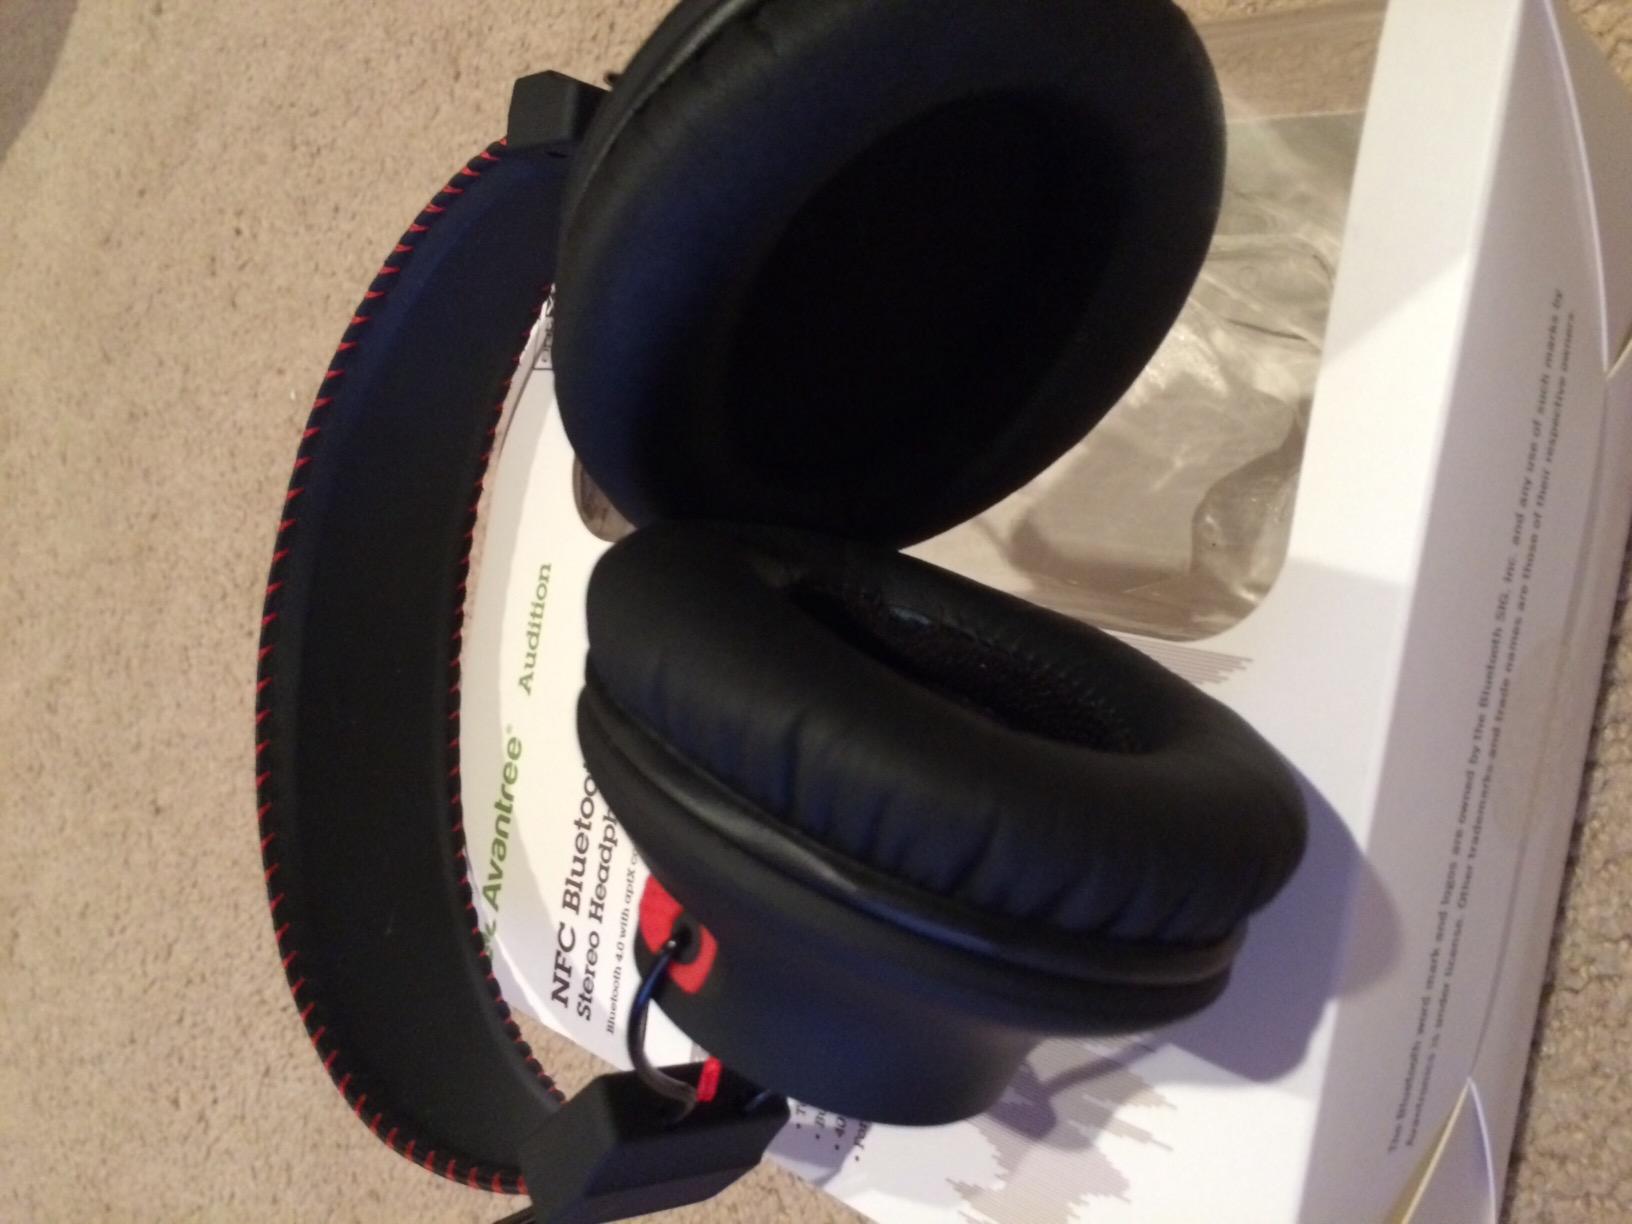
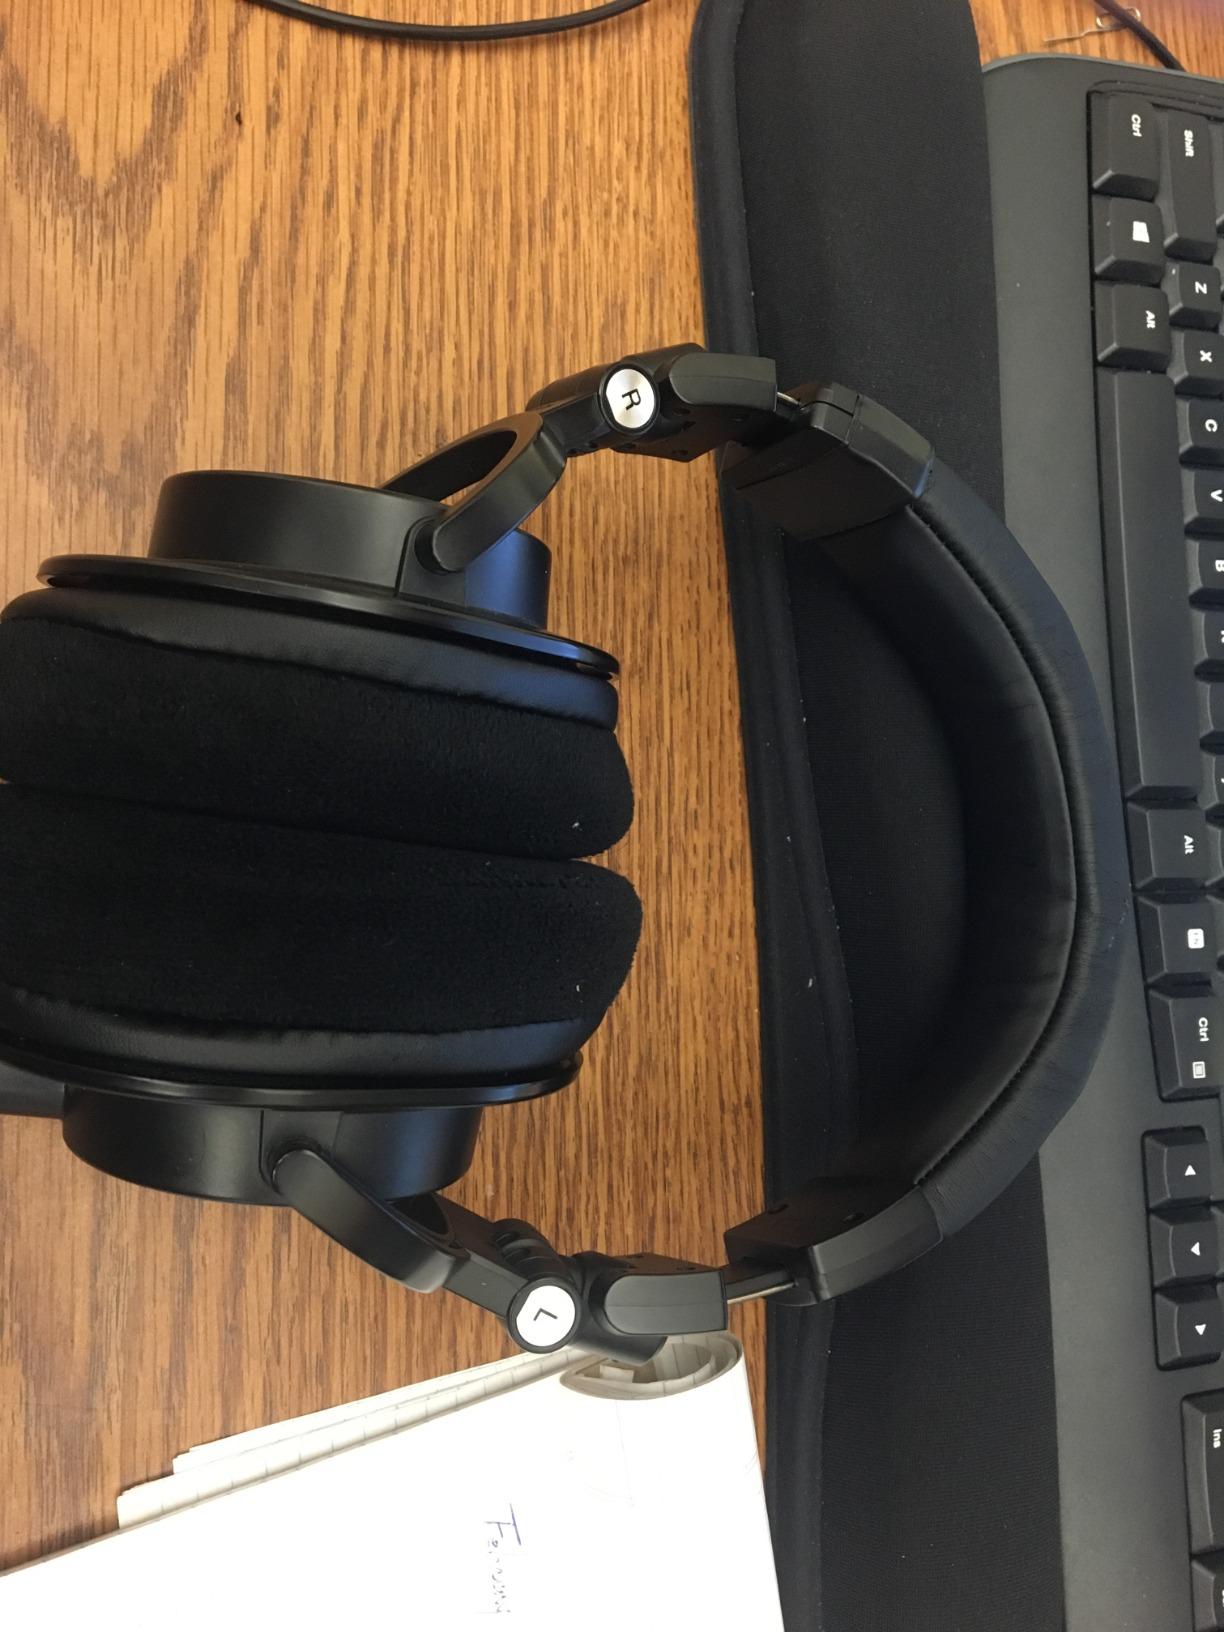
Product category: headphones
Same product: no